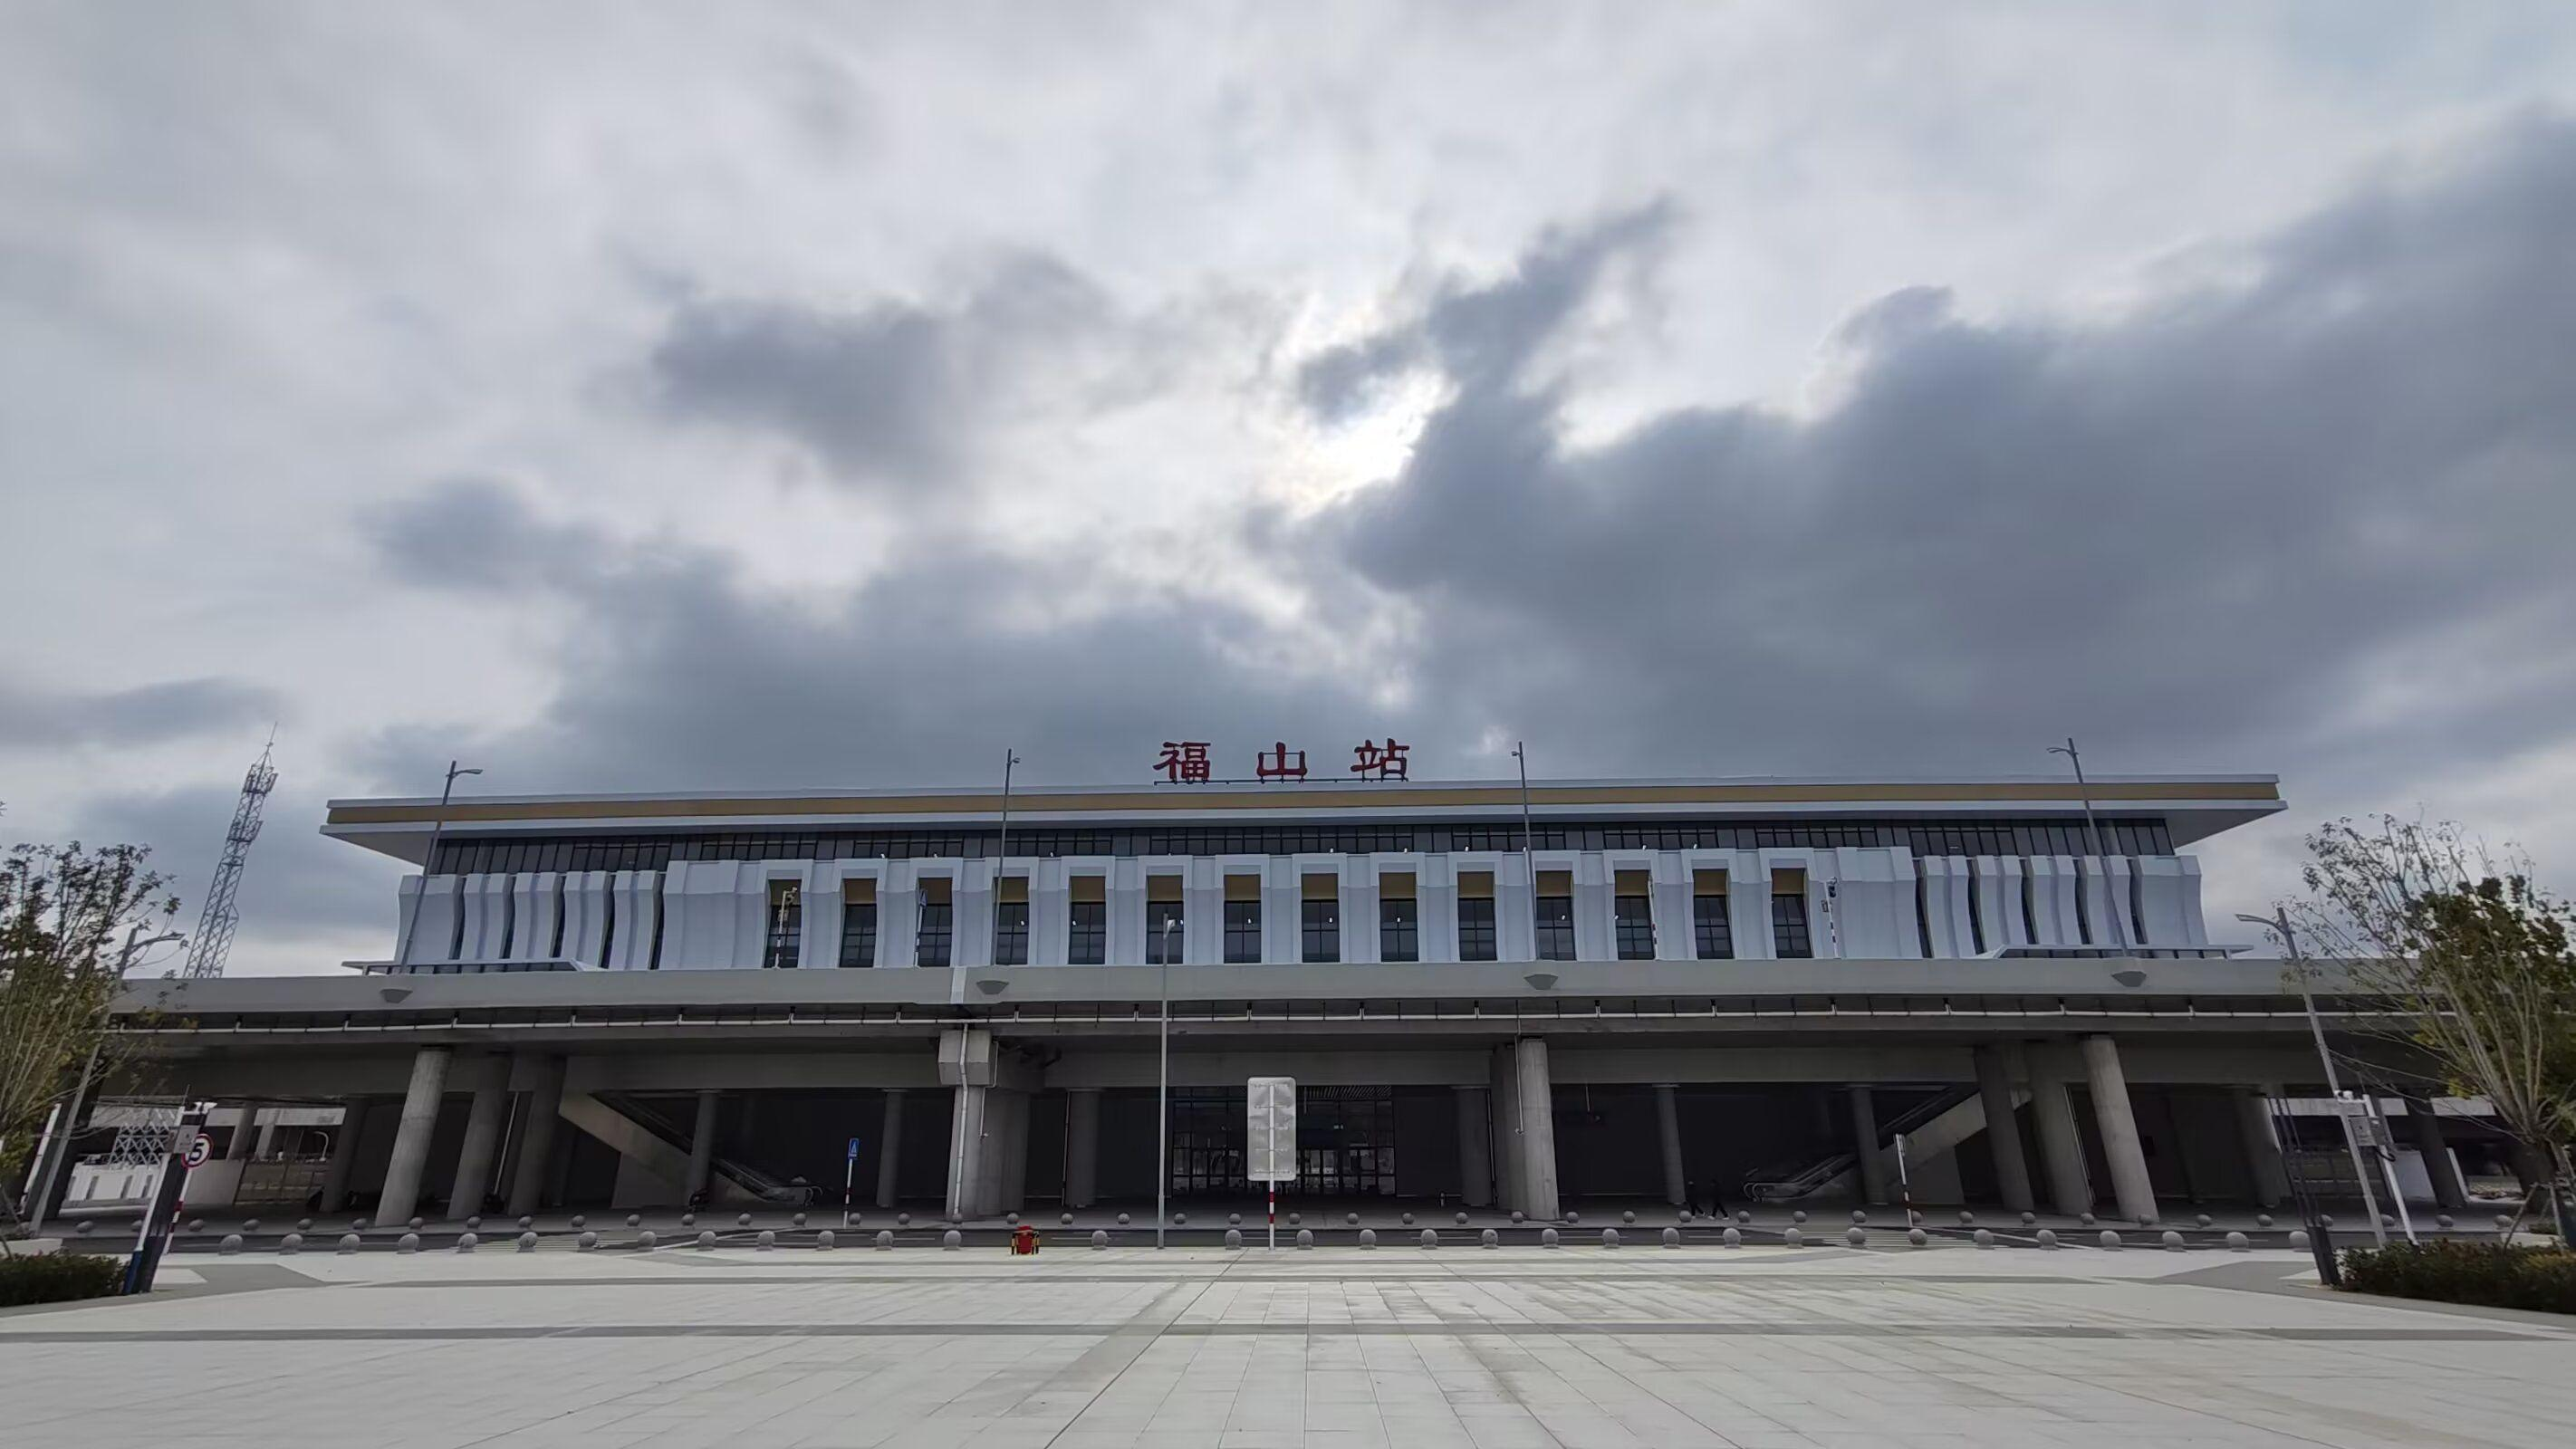
地标名称：福山站
所在城市：烟台市·福山区